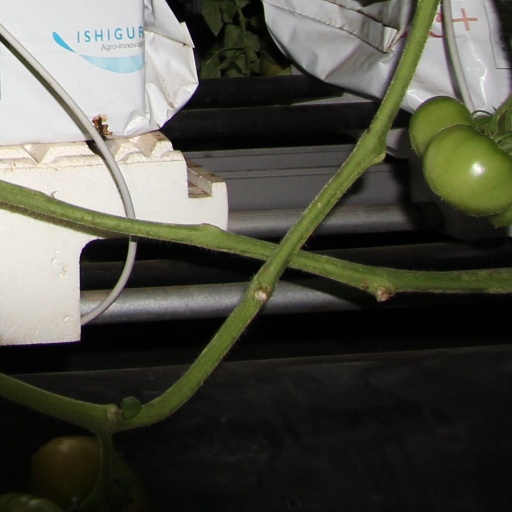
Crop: tomato